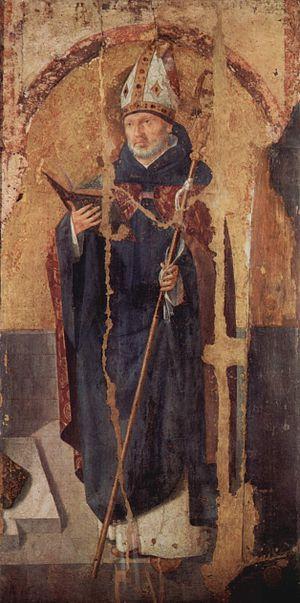
La lectio divina est une expression latine qui fait référence à une méthode de prière développée par les Pères de l'Église, inspiré du modèle judaïque PaRDeS. C'est un exercice de lecture spirituelle. Partant de la lecture d'un texte à caractère spirituel, la Bible, les psaumes ou les œuvres des auteurs chrétiens, elle se prolonge dans la réflexion sur ce même texte, se poursuit par un dialogue avec Dieu se terminant par une écoute silencieuse de Dieu. La lectio divina se pratique seul ou en groupes de prières.